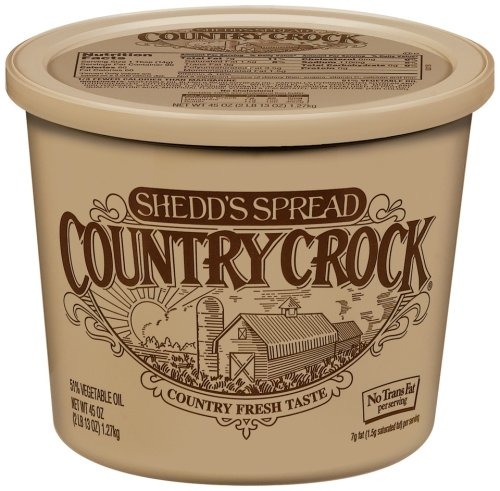
Item Name: Shedd's Country Crock Spread, Regular, 45 oz
Value: 2.8
Unit: lb

Price: 6.29